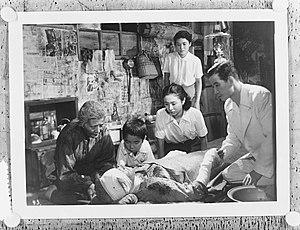
Les Enfants d'Hiroshima, est un film japonais écrit et réalisé par Kaneto Shindō et sorti en 1952.